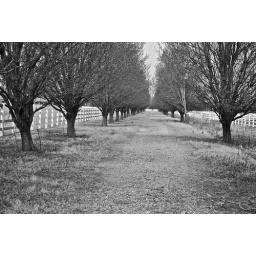
A lane of Bradford pear trees (before their spring bloom), leading to a horse farm in Virginia Beach, Virginia.